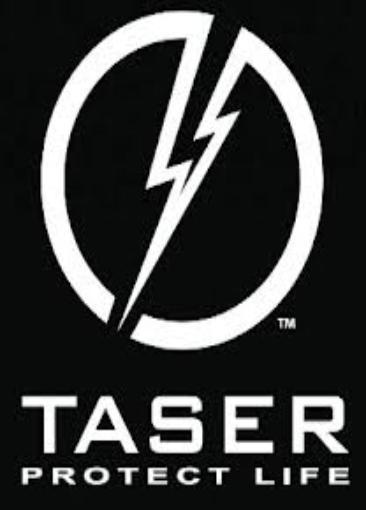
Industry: Others